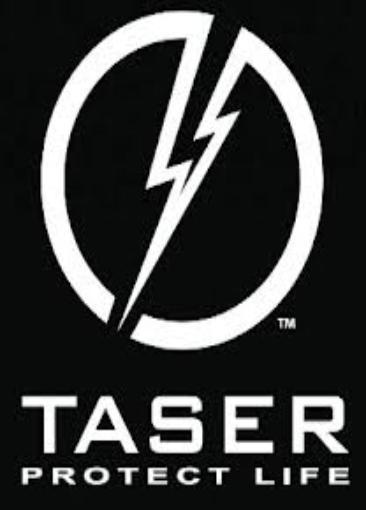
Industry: Others